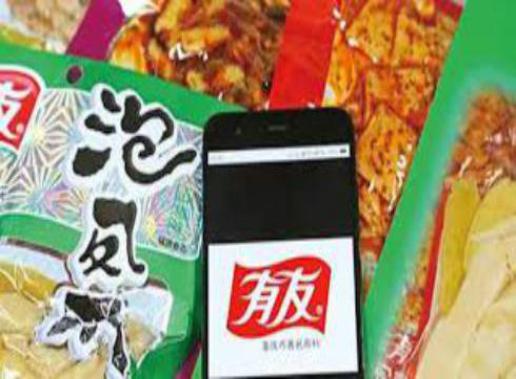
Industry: Food